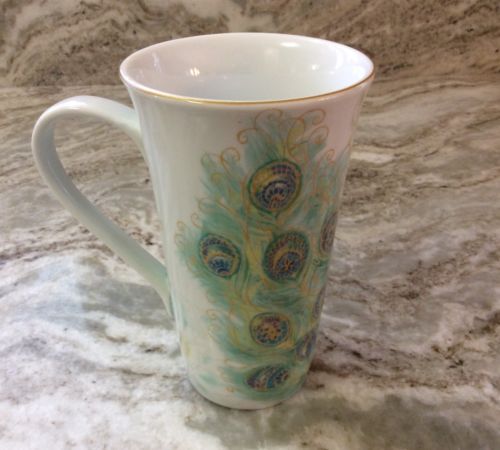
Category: mug